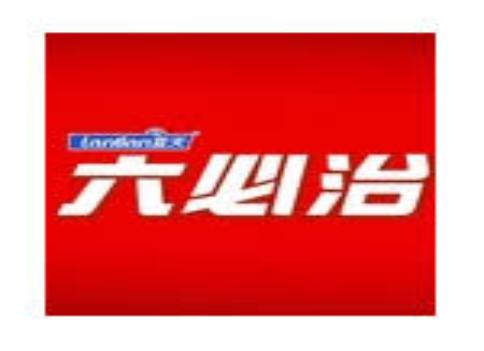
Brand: lantianliubizhi
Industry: Necessities